King's Medal for Champion Shots in the Military Forces

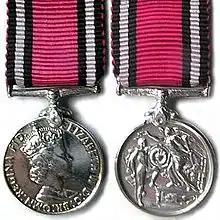
First Queen Elizabeth II version

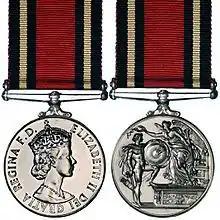
Second Queen Elizabeth II version

The obverse bears the effigy of the reigning monarch. Seven versions of the medal have been awarded.